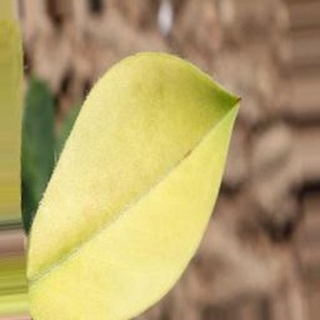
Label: groundnut_nutrition_deficiency